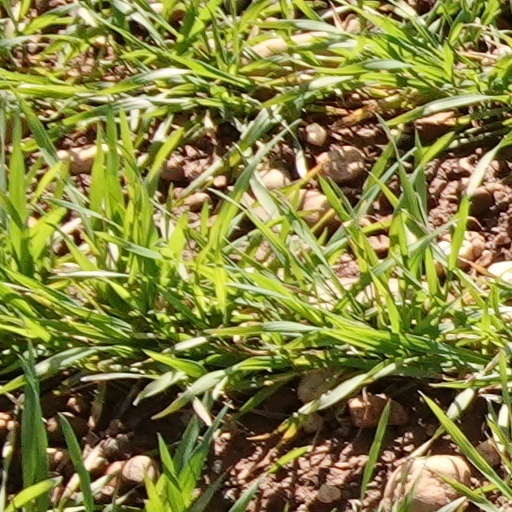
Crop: wheat